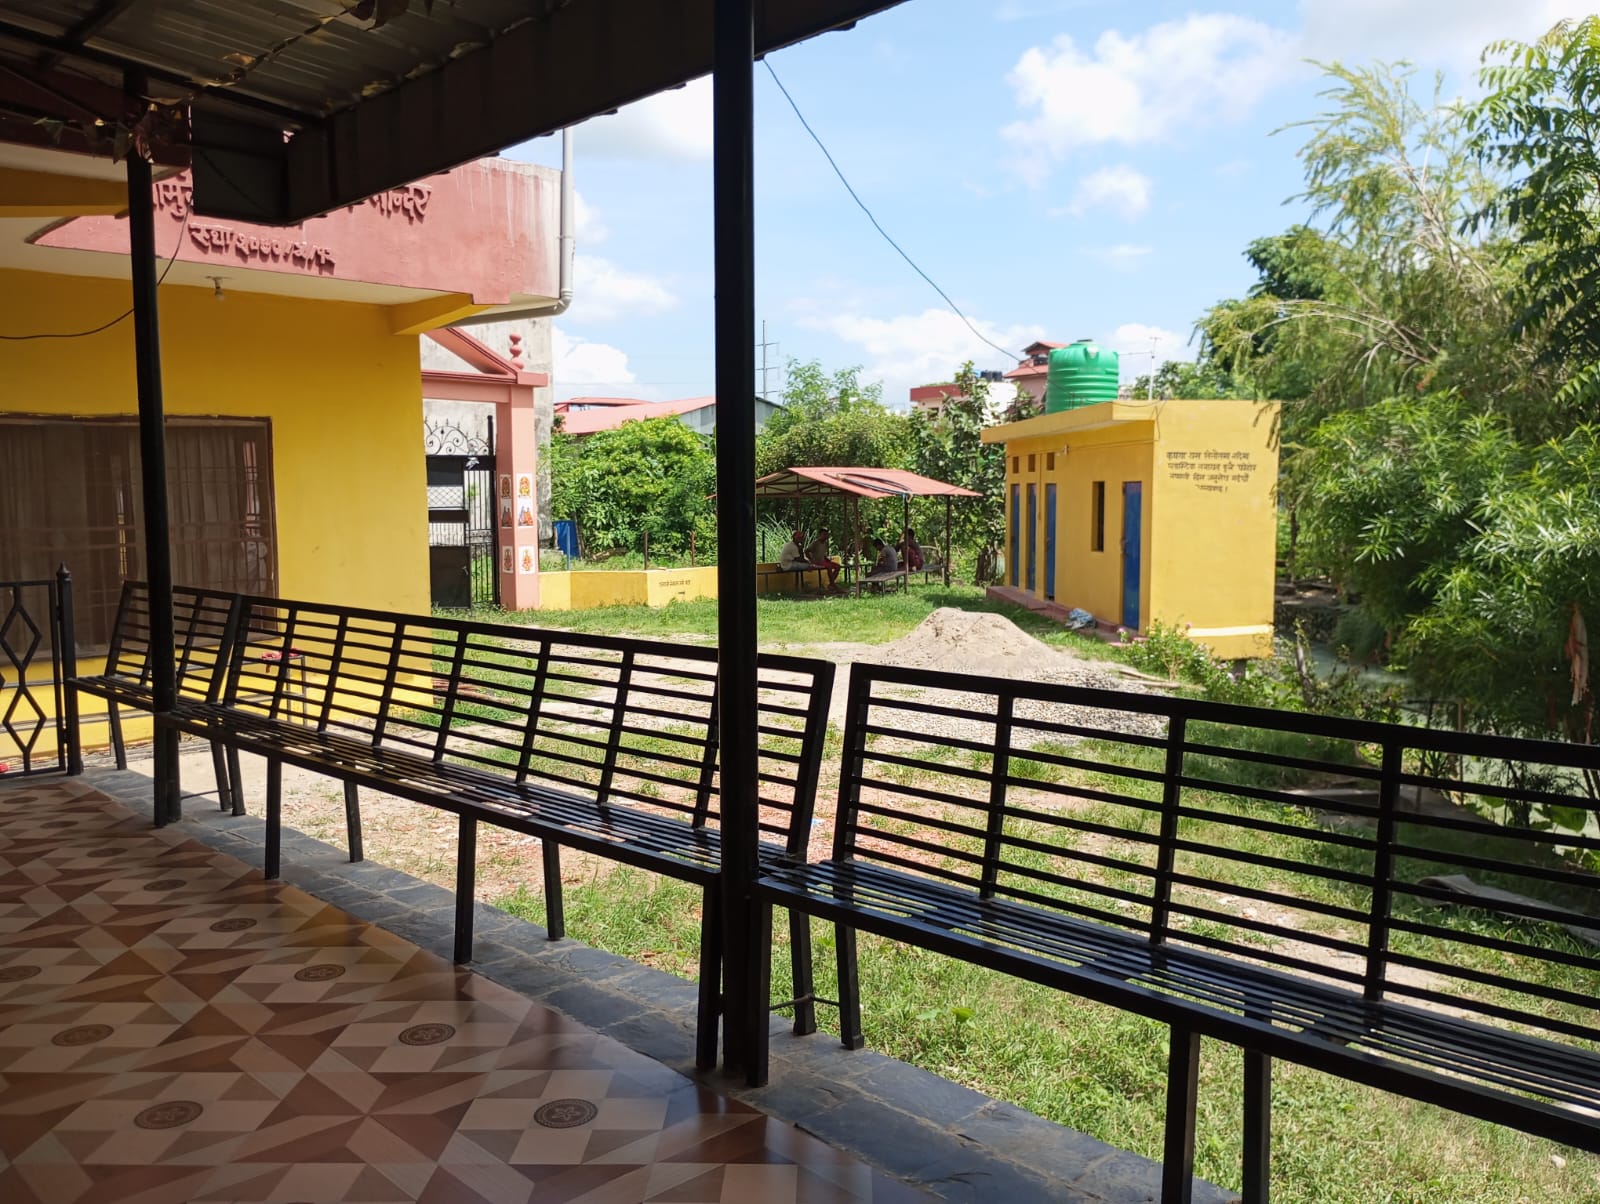
Heritage site: Narmadeshwor_Shiva_Temple